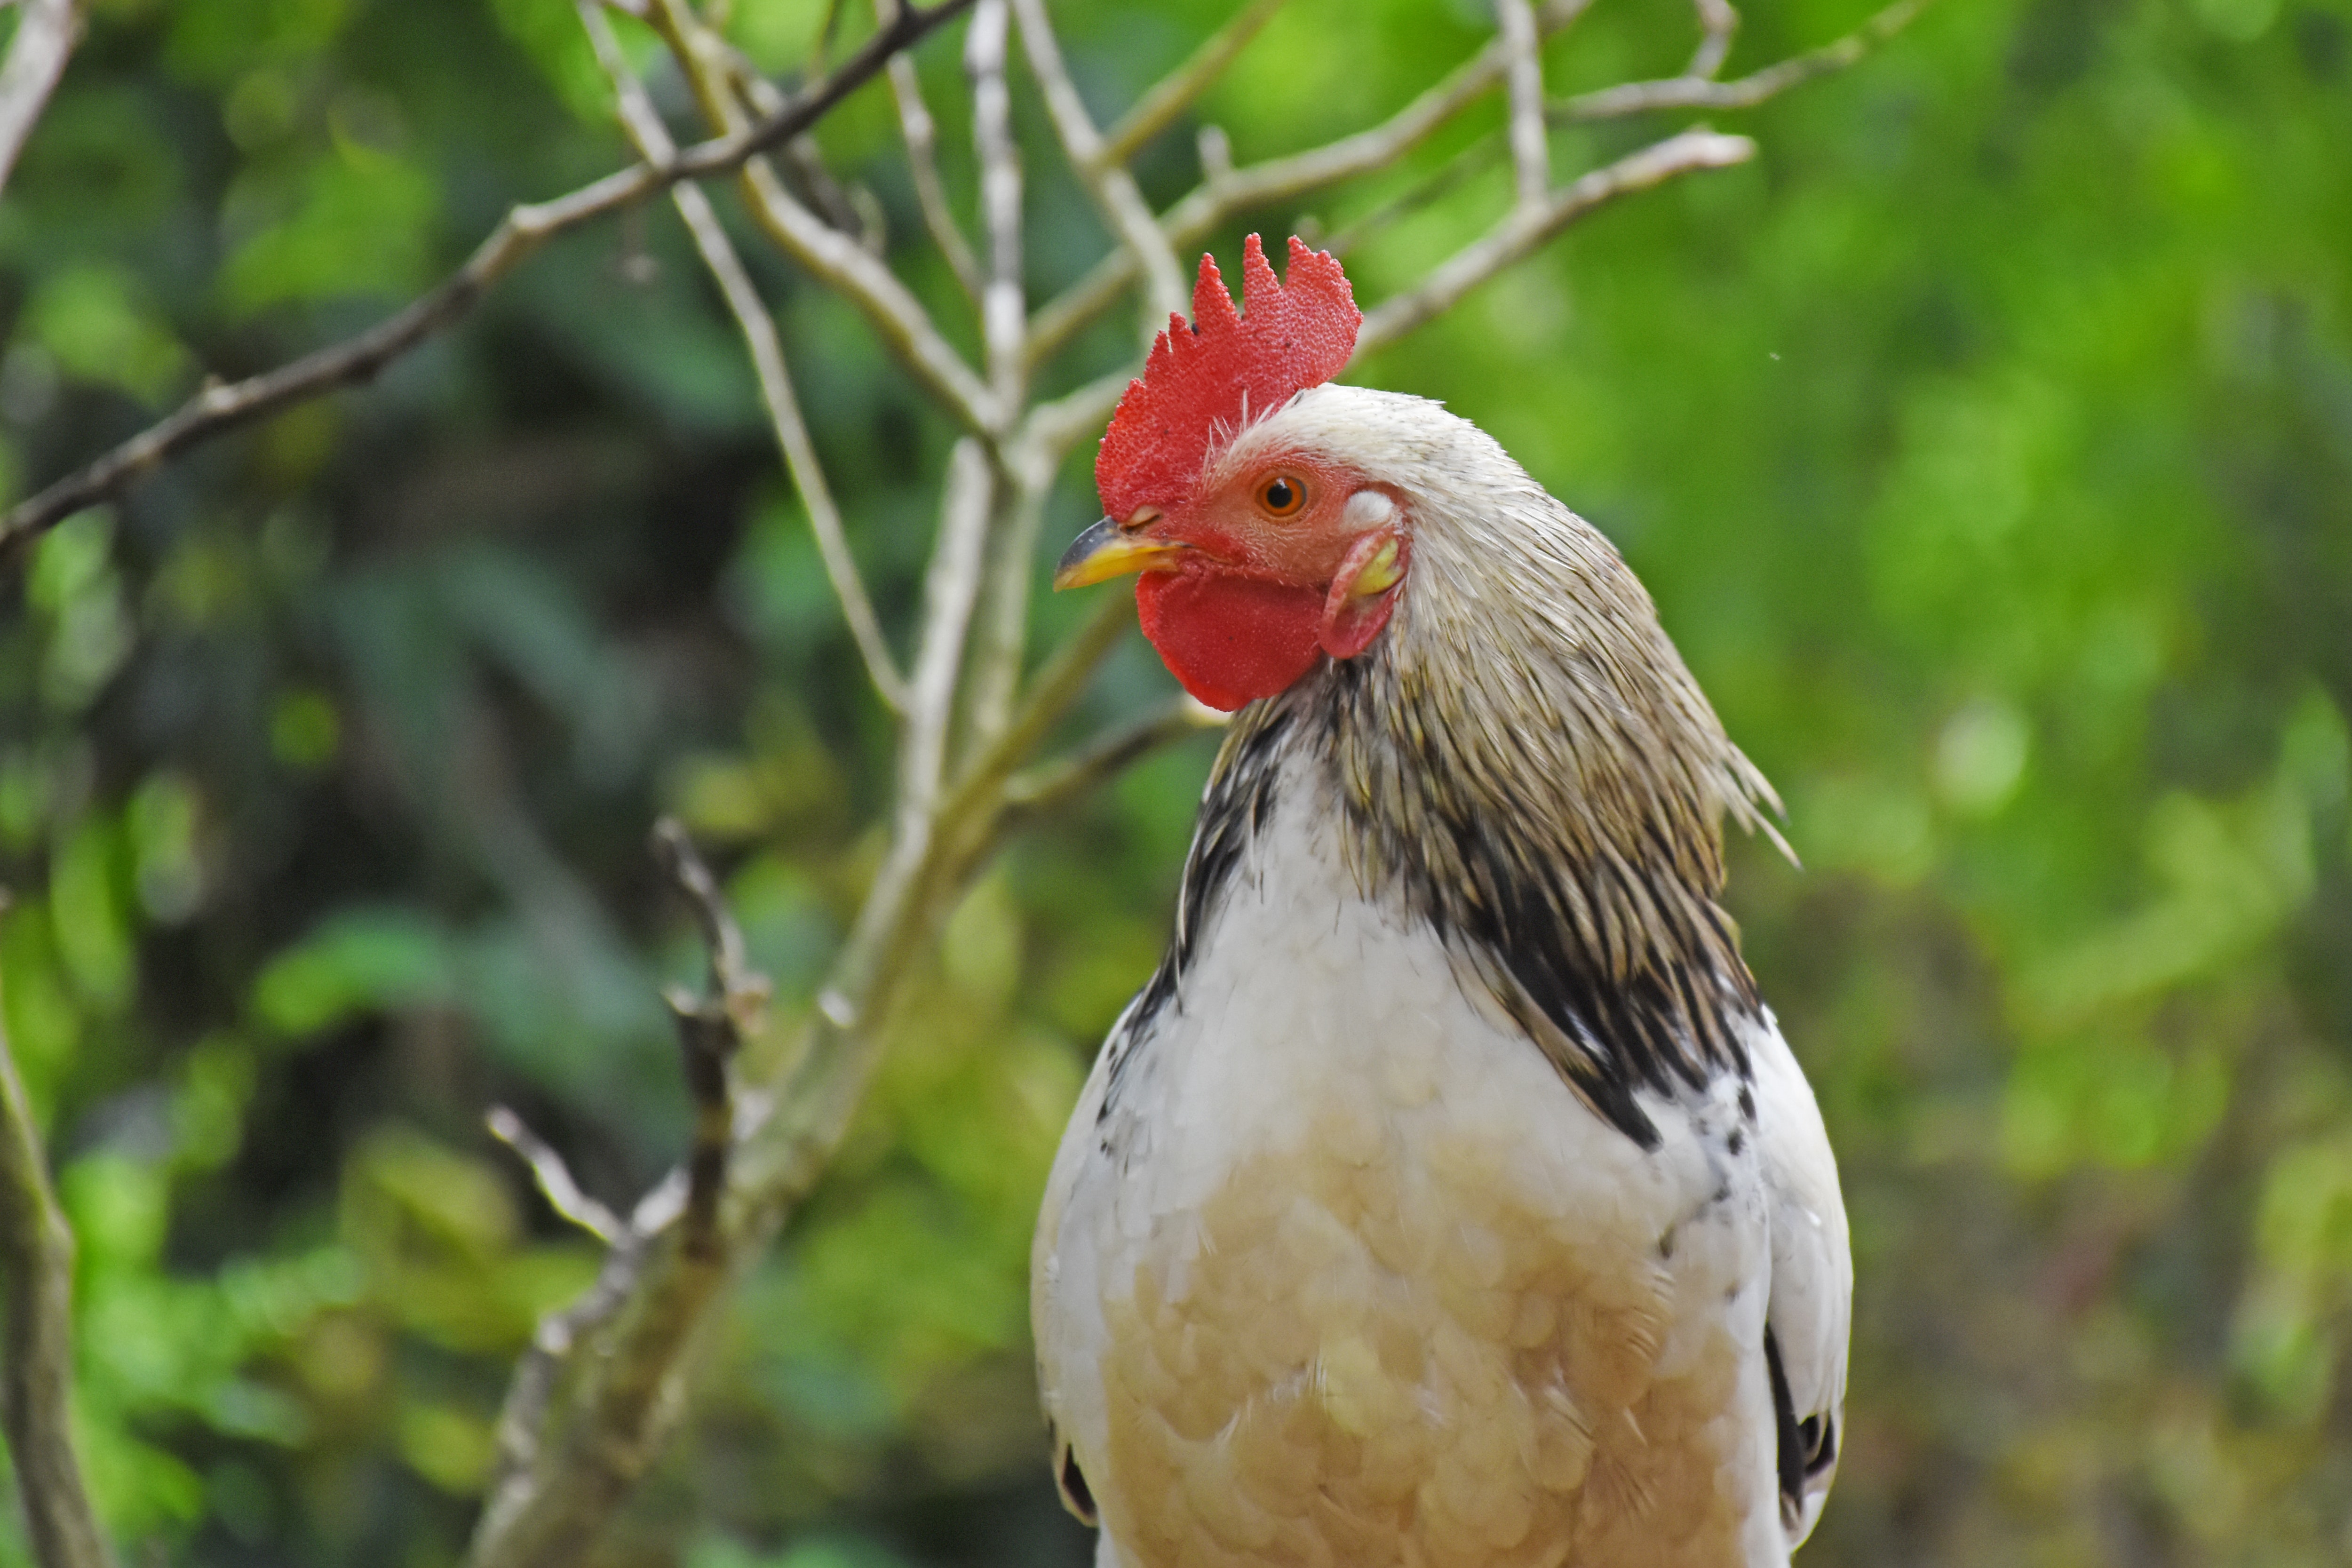
bird, vertebrate, chicken, beak, rooster, comb, fowl, galliformes, poultry, livestock, adaptation, plant